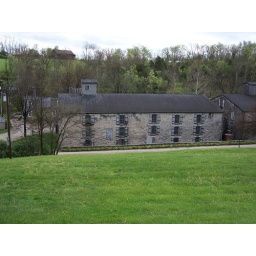
Active aging warehouse at Woodford. Notice the house up on the hill in the background. That was the original distiller's house.